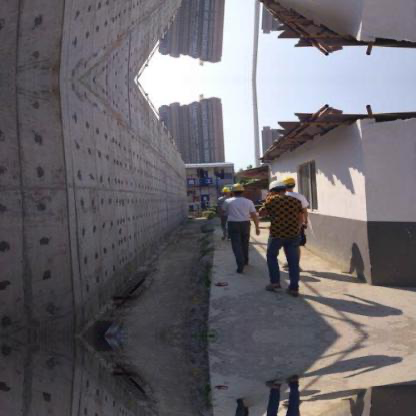
Objects in the image:
label: helmet
label: helmet
label: helmet
label: helmet